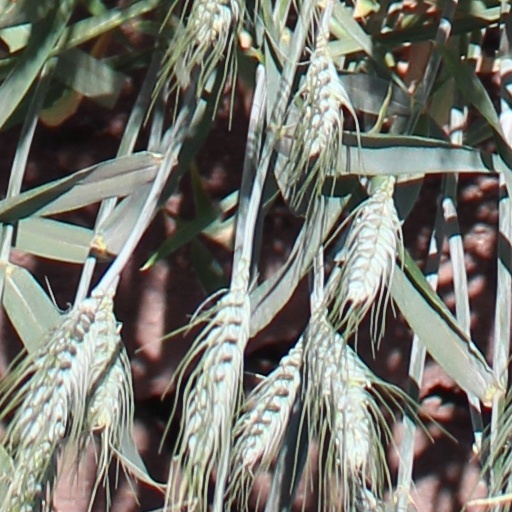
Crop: wheat